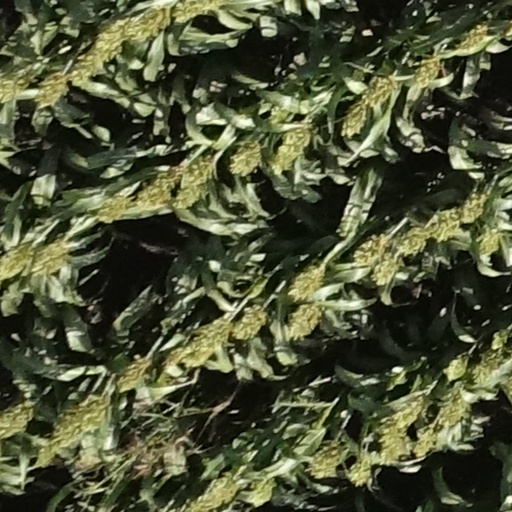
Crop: sorghum